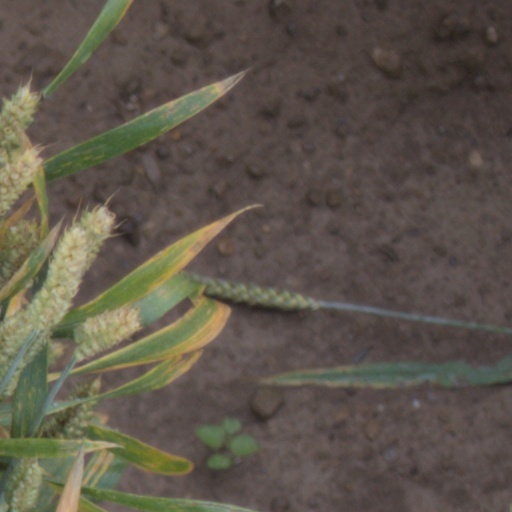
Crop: wheat